Union County, Ohio

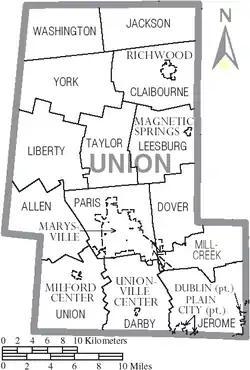
Map of Union County with municipal and township labels

The county receives its power through Ohio statute. It has three elected commissioners that serve four years, as well as an elected treasurer, auditor, recorder, coroner, clerk of courts, engineer, prosecuting attorney, sheriff, and judges. In 2007, the county had $112 million in assets, and revenues of $50 million.